Bill Gaudette

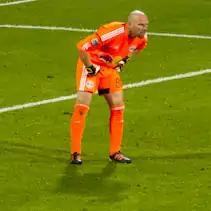
Bill Gaudette vs Montreal 2012

Gaudette played college soccer at St. John's University from 2001 to 2004, where he finished with a 43–13–12 record. During this period, he also played for the Brooklyn Knights of the USL Premier Development League during the collegiate off-season.